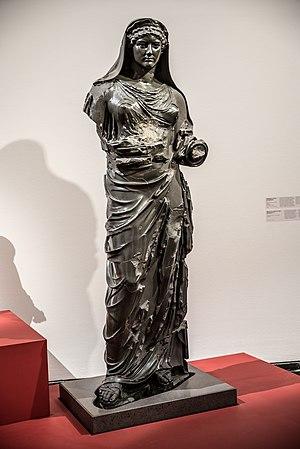
Claude, un empereur au destin singulier - Exposition au musée des Beaux-Arts de Lyon - 2018
Claude, un empereur au destin singulier est une exposition sur l'empereur Claude qui se déroule du 1ᵉʳ décembre 2018 au 4 mars 2019 au musée des Beaux-Arts de Lyon. Elle présente une vision renouvelée du personnage par rapport aux poncifs développés par ses contemporains et relayés durant des siècles.